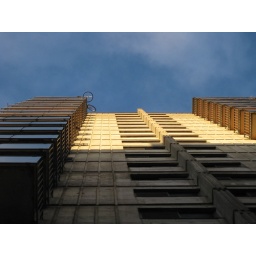
bike in the sky